José Manuel Entrecanales

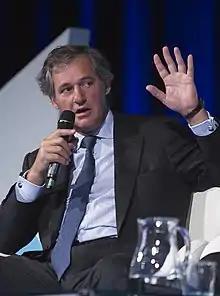
At a climate change conference in Barcelona, 2017

José Manuel Entrecanales Domecq (born 1 January 1963) is a Spanish businessman and former banker. In 2004, he succeeded his late father as chairman and CEO of Acciona, a global leader company focused on sustainable solutions in infrastructure, renewable energy and water. In 2019, "Forbes" ranked him the 85th richest person in Spain, estimating his personal wealth at US$362 million, although his family fortune is estimated at around US$3.6 billion.